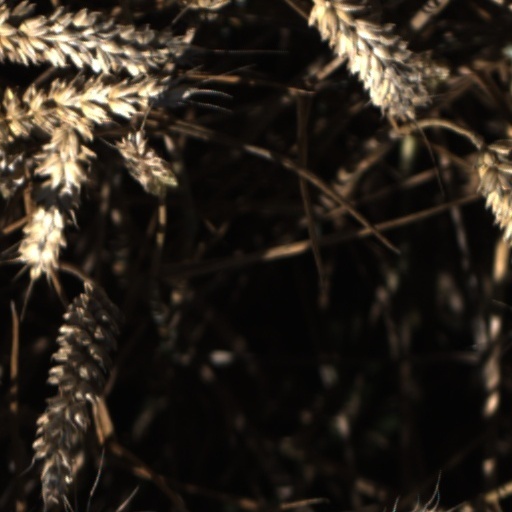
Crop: wheat